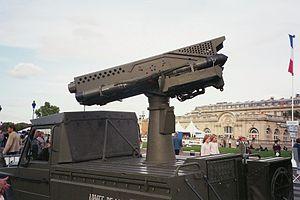
Système d'arme anti-aérien Mistal, Journées Nation Défense, Esplanade des Invalides, Paris, France, 24-25 septembre 2005